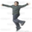
Label: boy